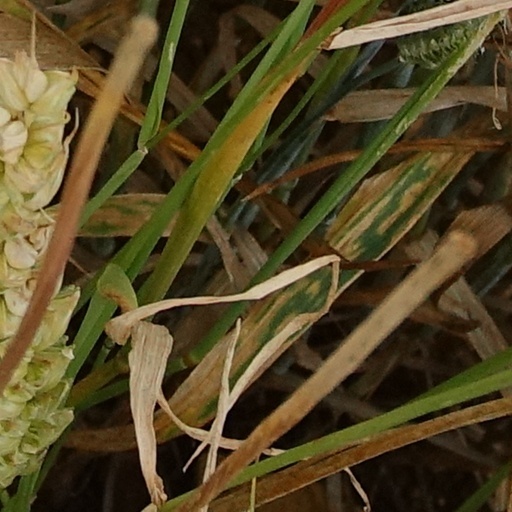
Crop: wheat